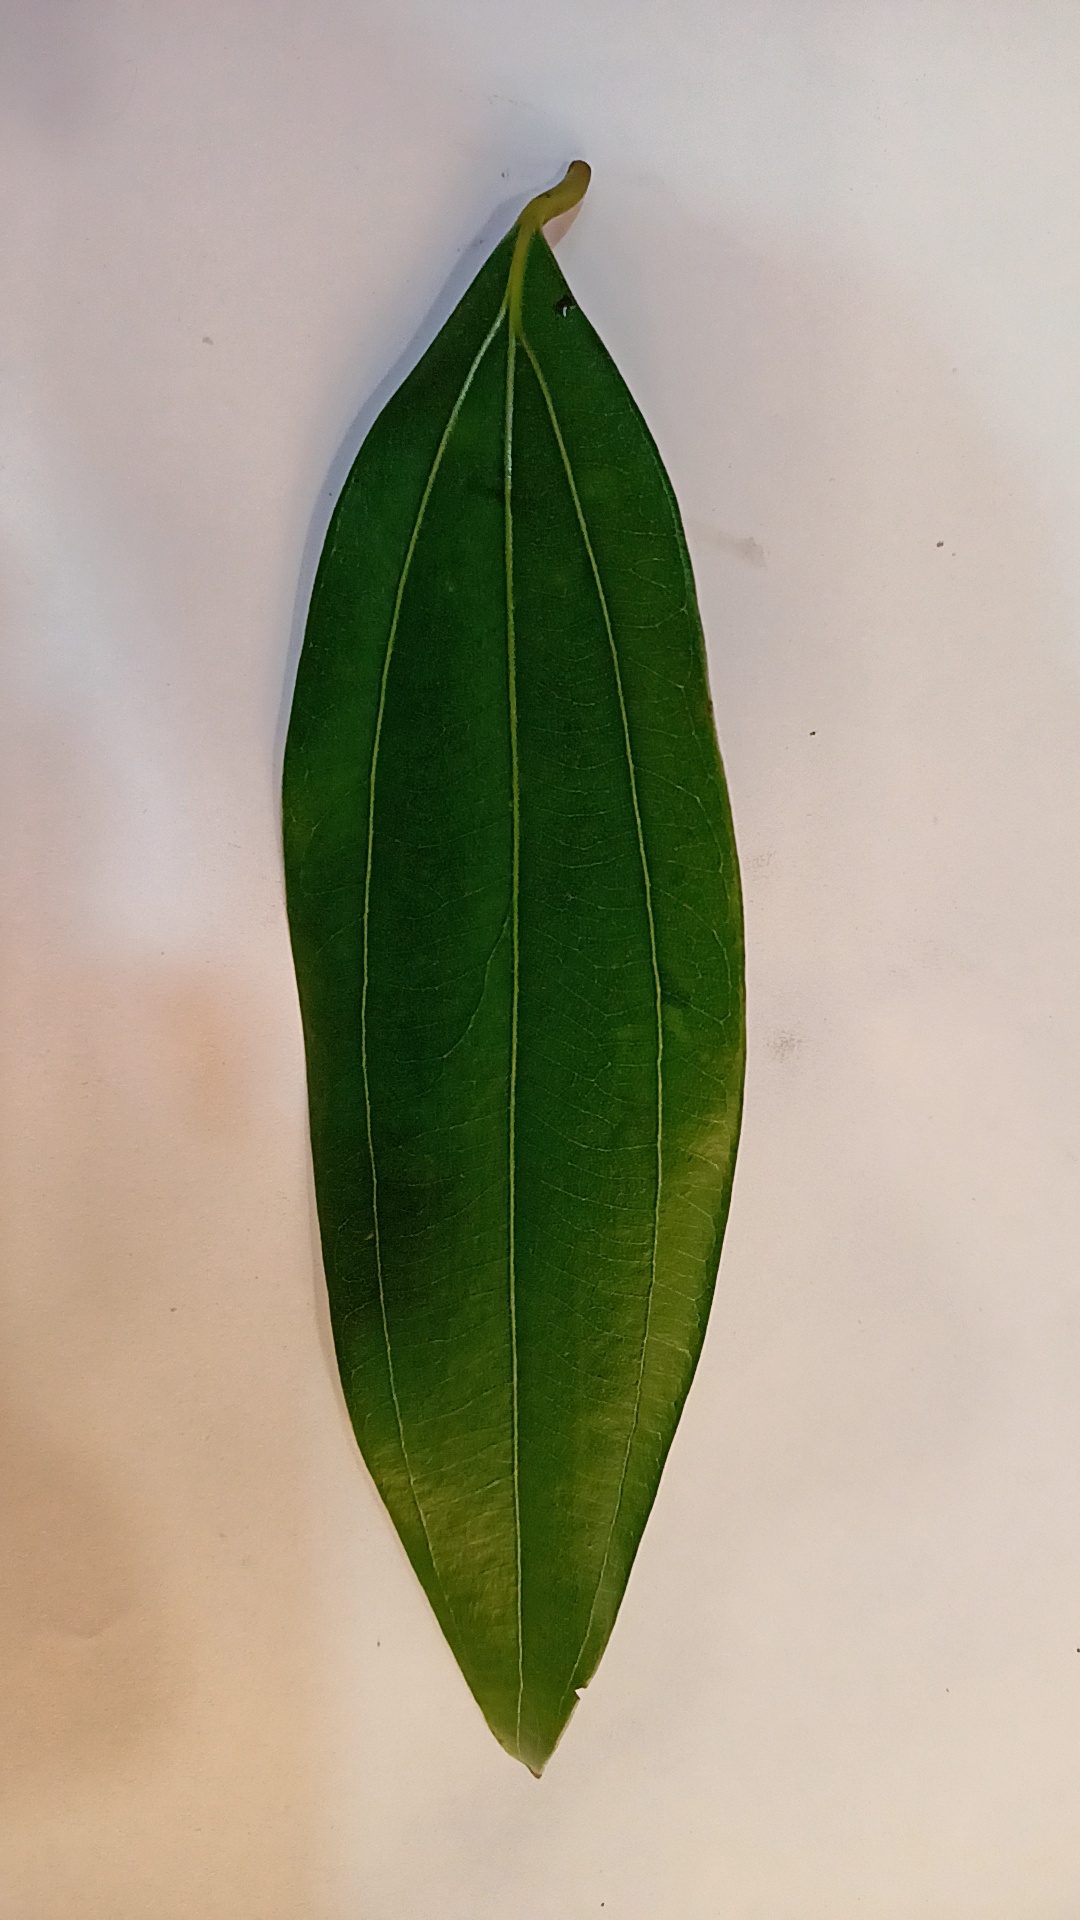
Label: Healthy